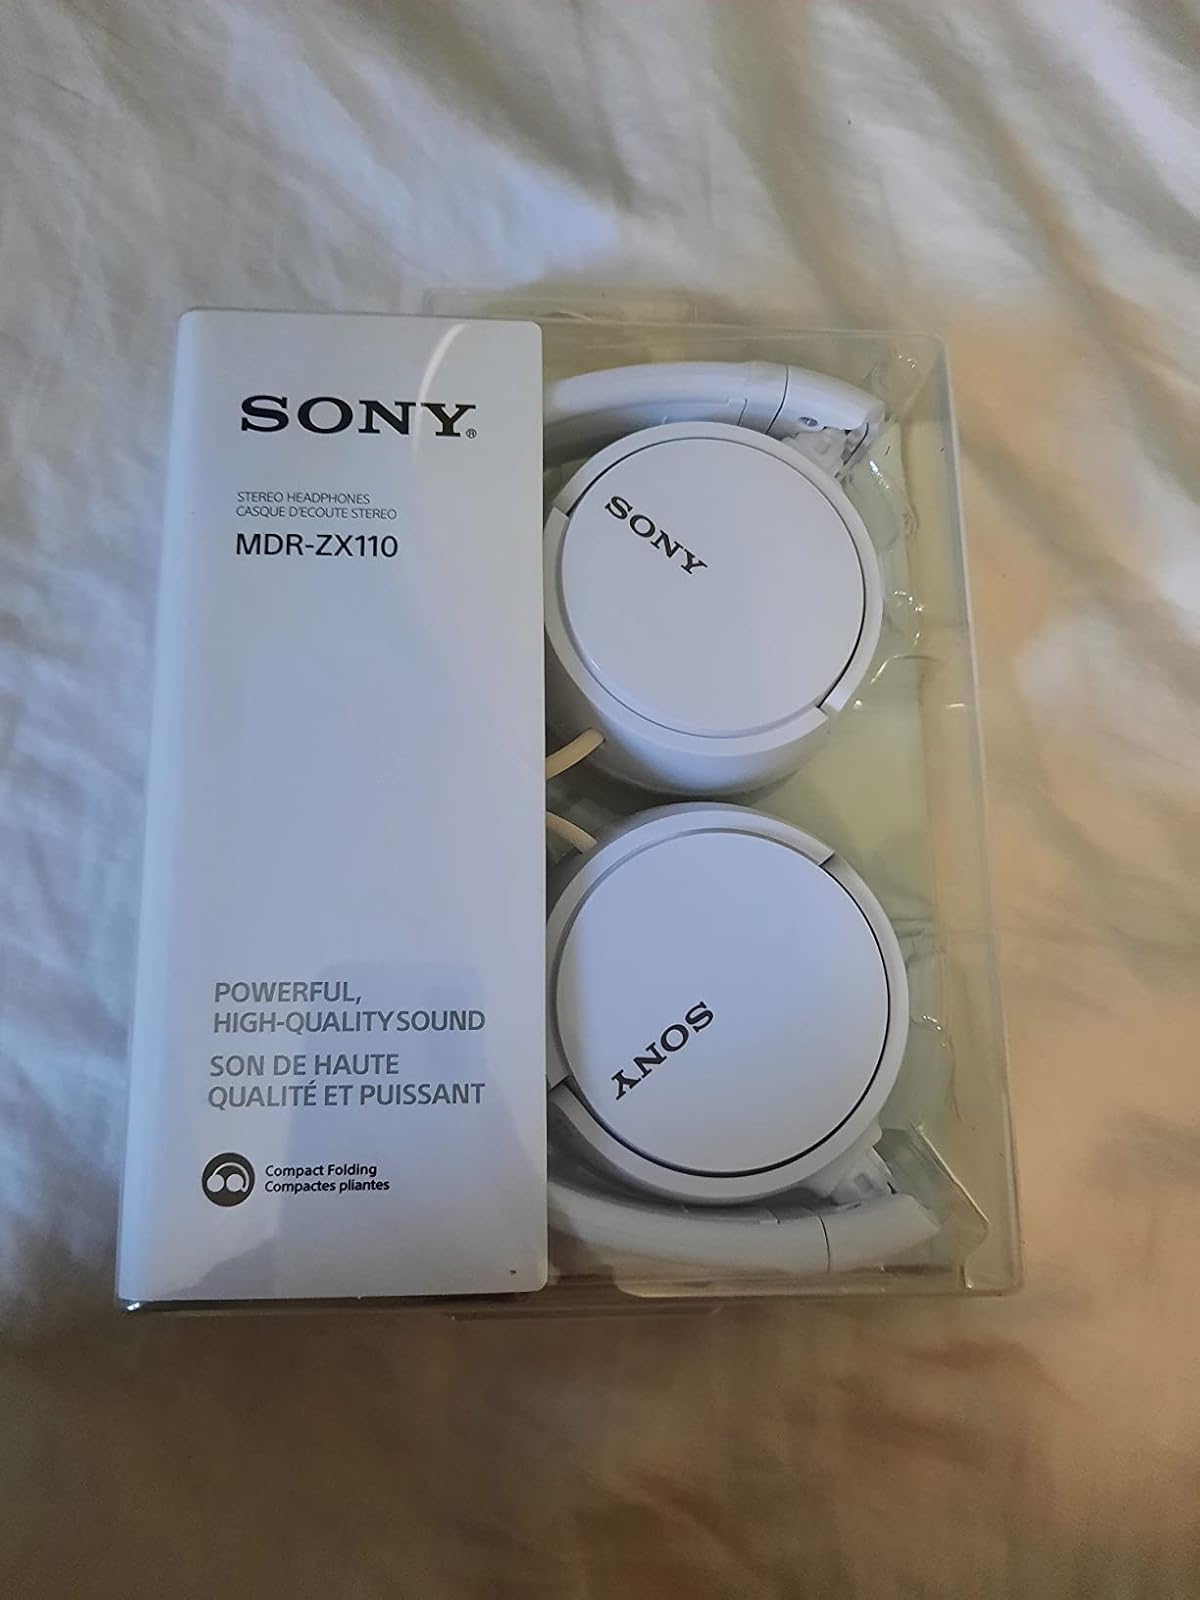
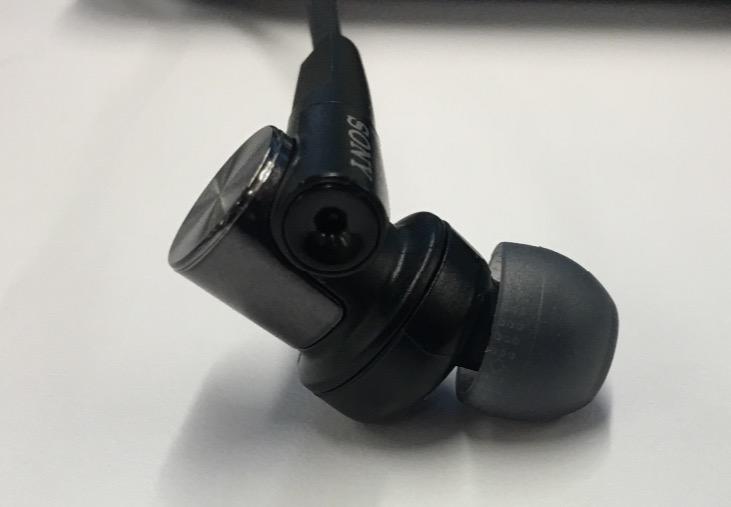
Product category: headphones
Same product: no